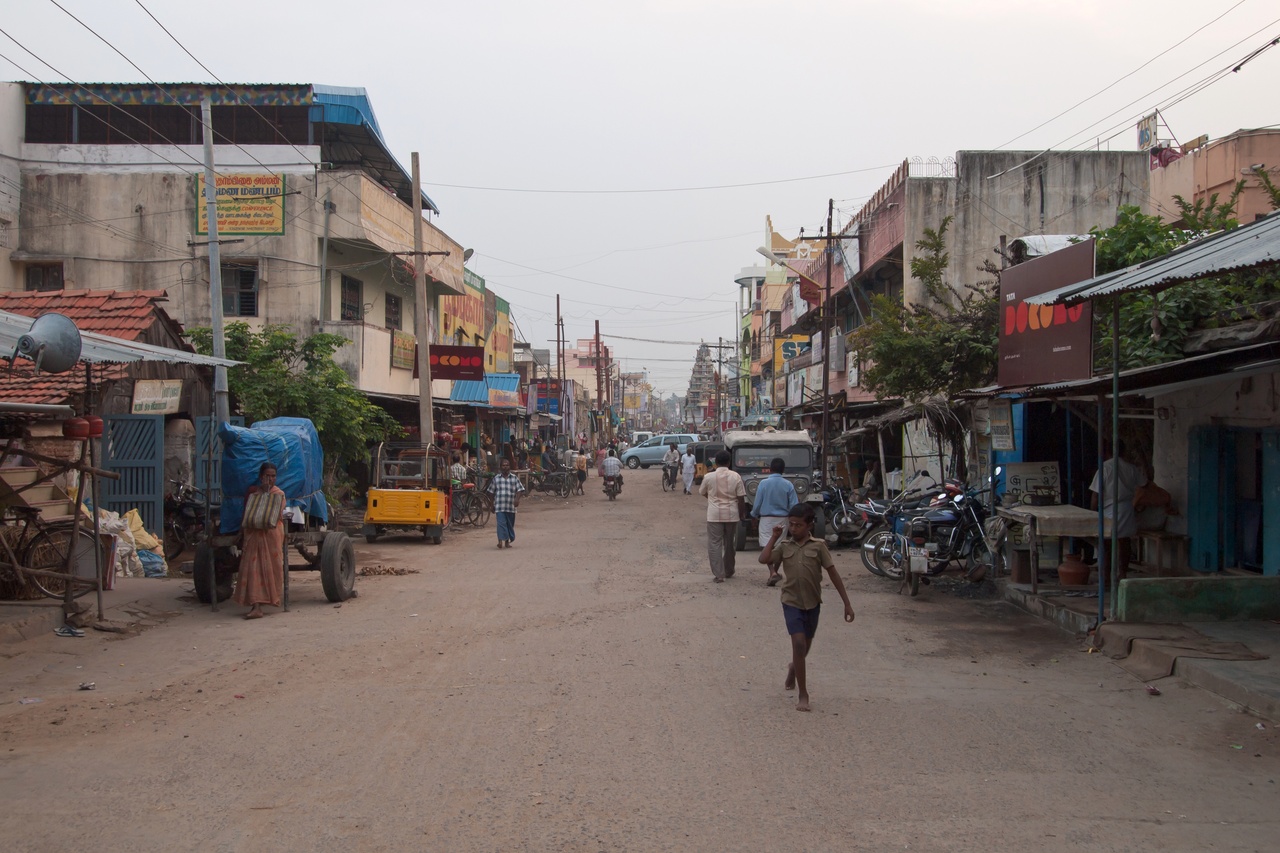
Tiruvannamalai, Thiruvannamalai, Tamil Nadu, India.